Herby Stare railway station

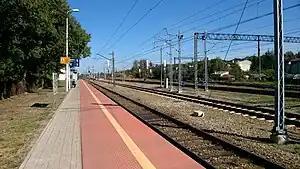
Station building at Herby Stare in 2013

Herby Stare is a Polish railway station, located north of the Upper Silesian Industrial Area, along the major Częstochowa - Lubliniec line, in the Lubliniec County of the Silesian Voivodeship. Less than 2 kilometres northeast lies its twin station Herby Nowe, located along the Polish Coal Trunk-Line line. Both stations are connected with each other by a line built in 1926.